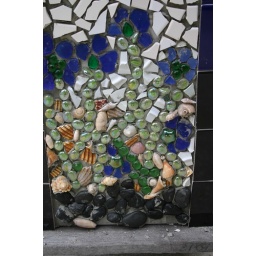
INcludes blue flowers and black rocks and sea shells my grandchildren helped me pick on Mickler Beach in Jacksonville.